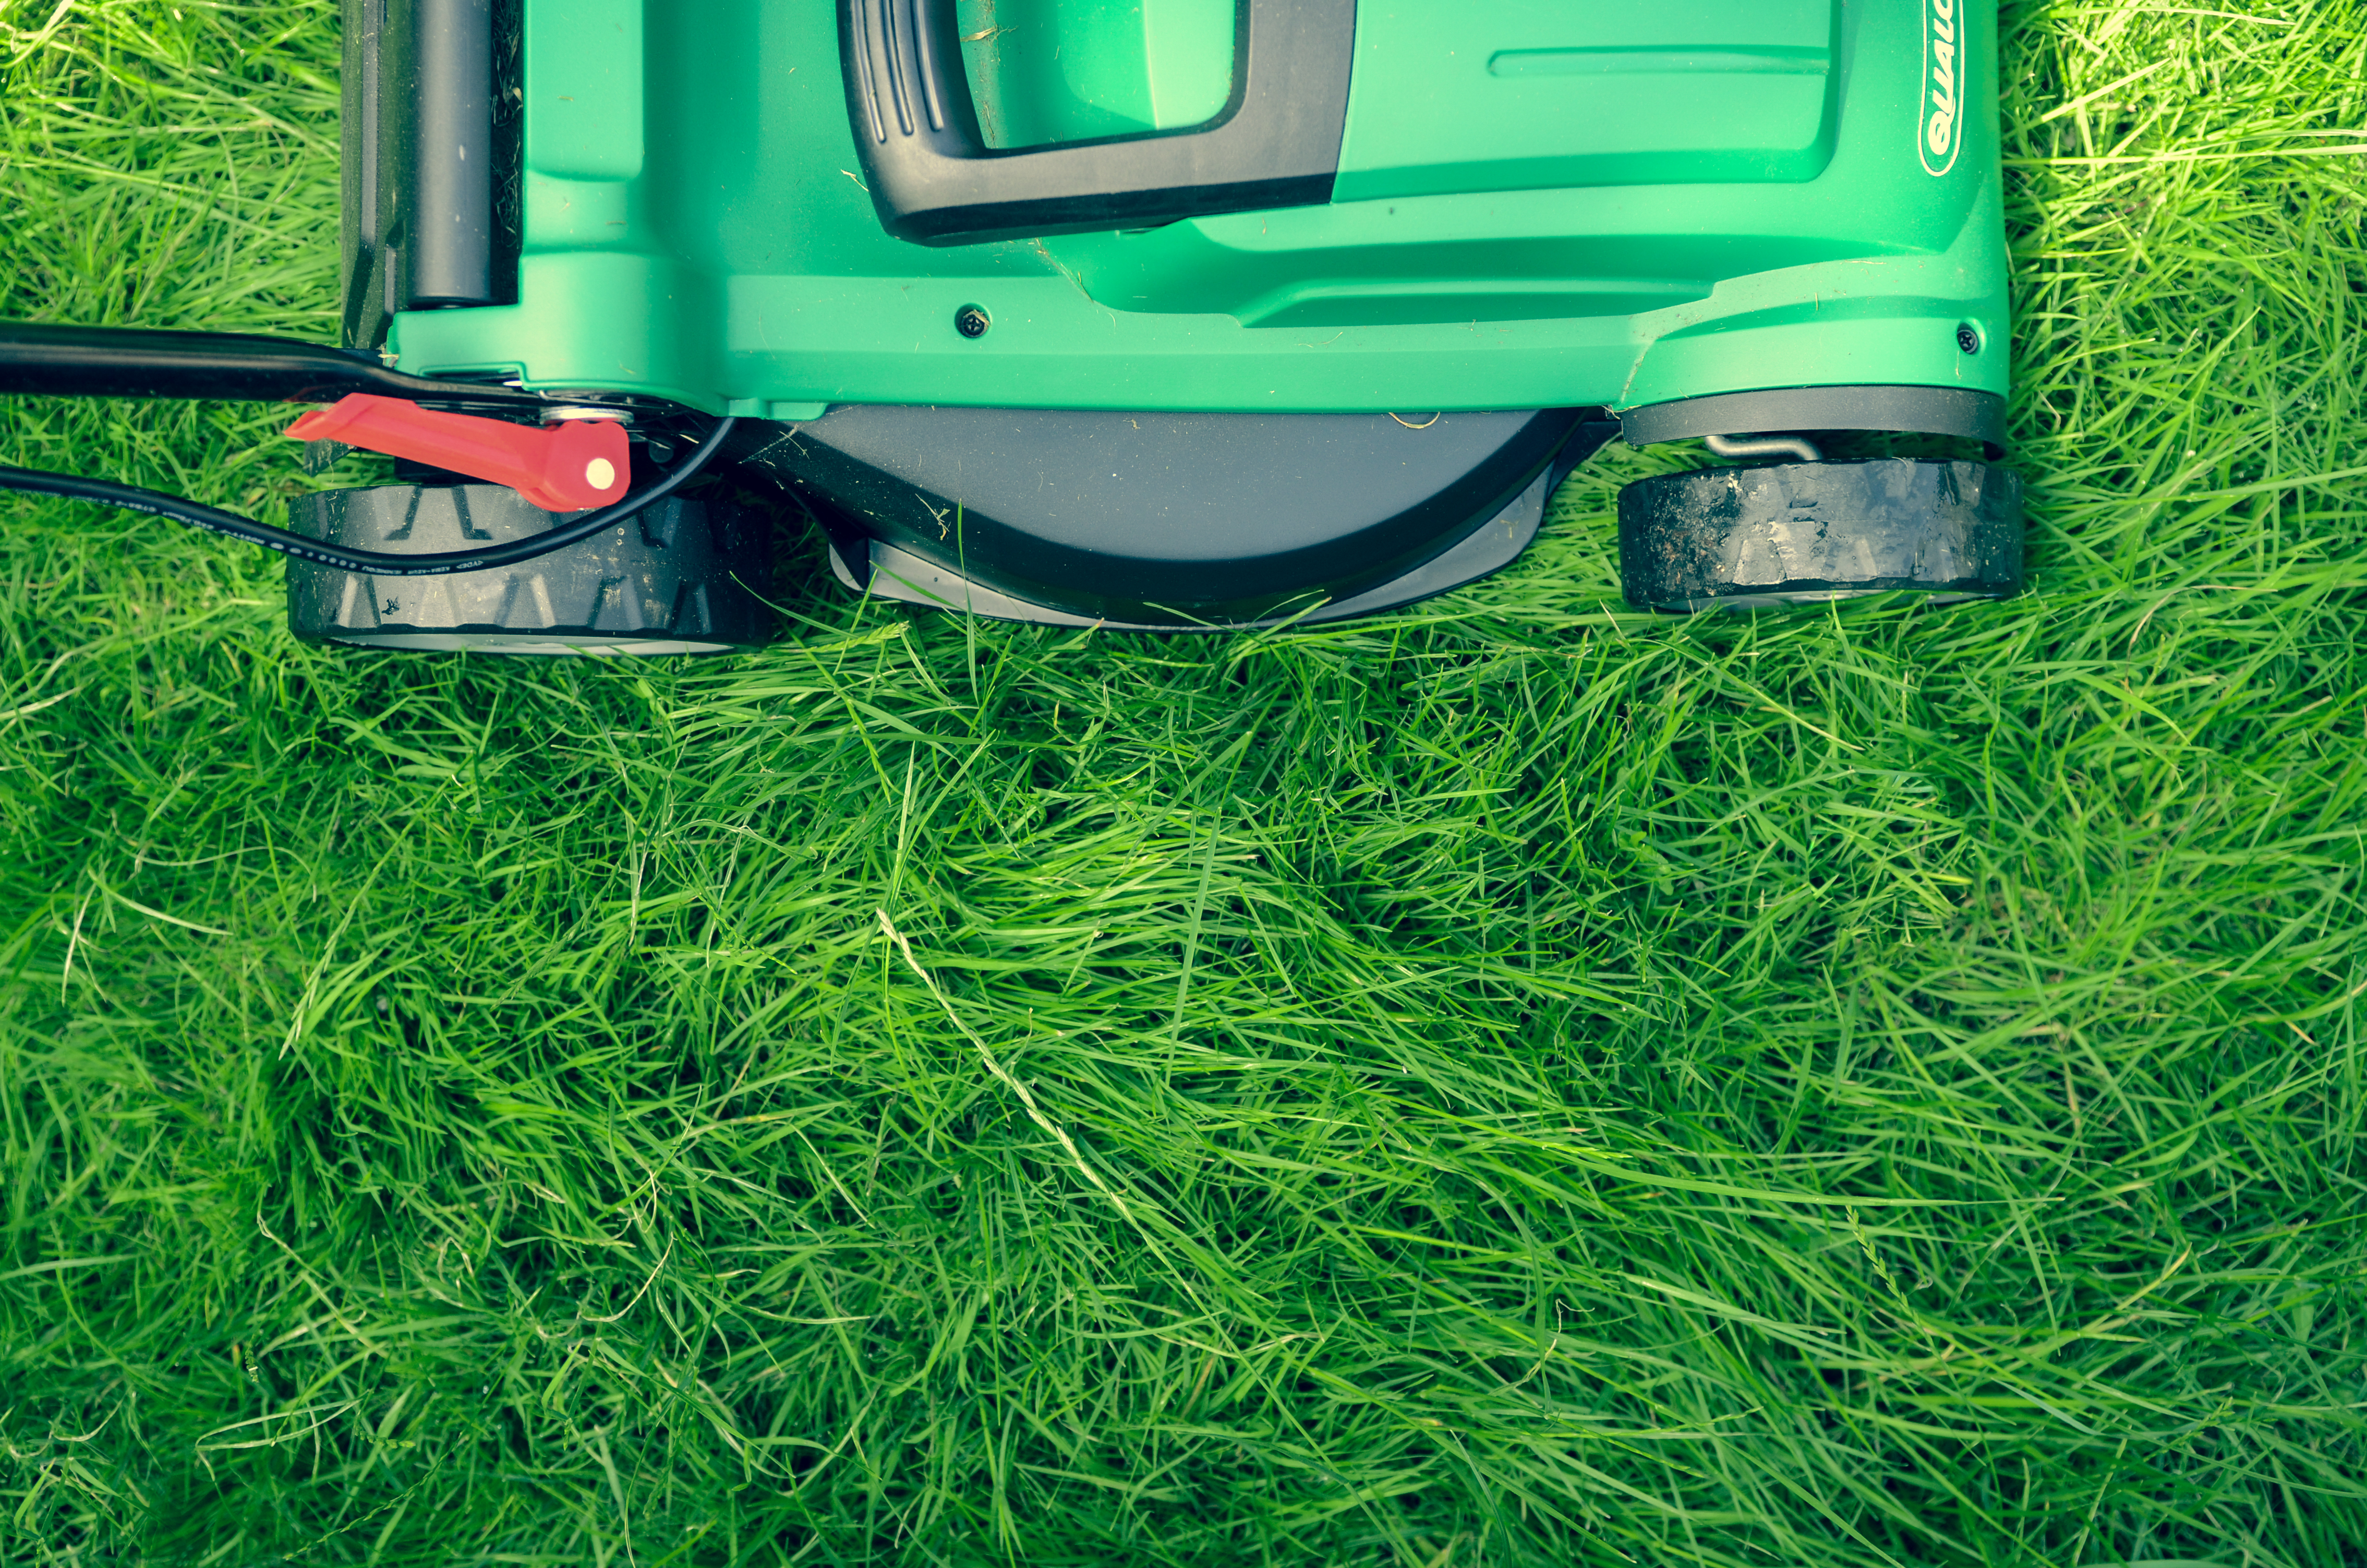
grass, plant, field, lawn, green, vehicle, soil, lawn mower, yard, mower, grass family, outdoor power equipment